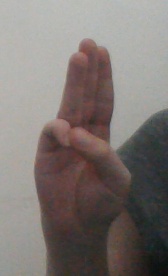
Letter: thaa